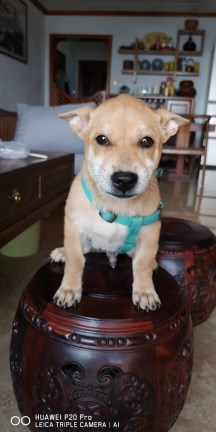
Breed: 1043-n000001-Shiba_Dog